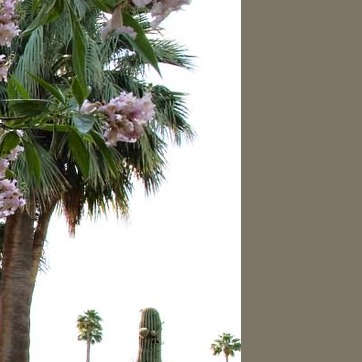
Material: sky